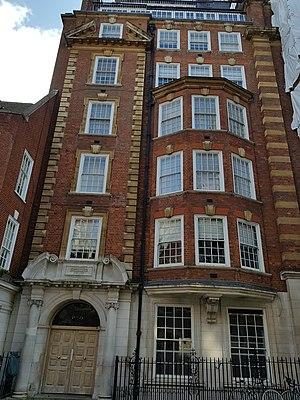
25-27, Old Queen Street, Londres.
Old Queen Street est une rue de la ville de Londres, dans la Cité de Westminster.